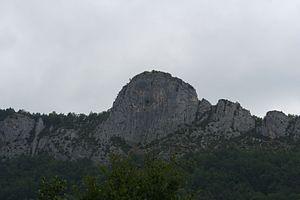
La ""roche ronde"" ou le ""chapeau de gendarme"" enplacement du chateau de Miramont au dessus du village de Rabat les Trois Seigneurs"
Le château de Miramont est un ancien château cathare situé au sud de Foix dans le département de l'Ariège sur les communes de Rabat-les-trois-seigneurs et de Saurat. Attesté au moins depuis le XIᵉ siècle, il fut rasé en 1247. Il domine la vallée de la Courbière
Rabat-les-Trois-Seigneurs est une commune française située dans le département de l'Ariège, en région Occitanie.
Le ruisseau de la Courbière est une rivière du département de l'Ariège, dans la région Occitanie, dans le sud de la France et un sous-affluent de la Garonne par l'Ariège.